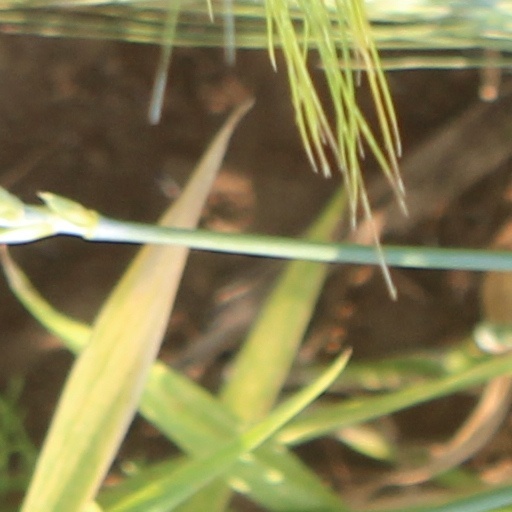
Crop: wheat